Murder of Muriel McKay

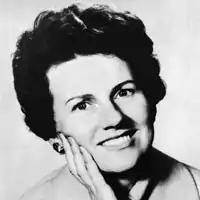

Muriel Freda McKay (4 February 1914 – ) was an Australian woman who was kidnapped on 29 December 1969 in the United Kingdom and presumed murdered in the first few days of 1970. She was married to Alick McKay, an executive at News Limited and deputy to media proprietor Rupert Murdoch. McKay was kidnapped after being mistaken for Murdoch's then-wife, Anna Maria Murdoch. Two Indo-Trinidadian brothers, Arthur and Nizamodeen Hosein, were convicted of her murder and kidnapping in September 1970.